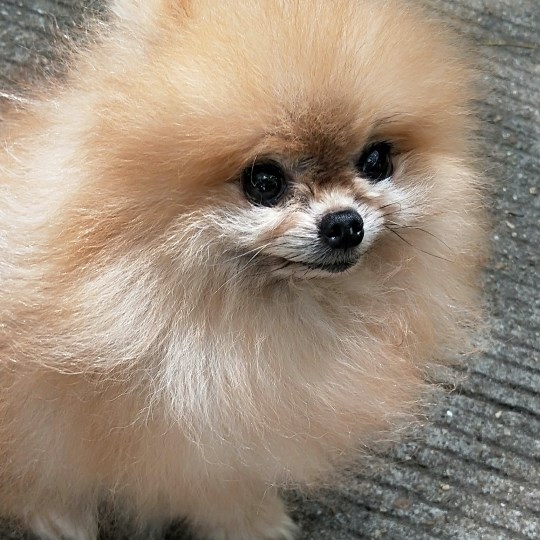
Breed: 1936-n000005-Pomeranian